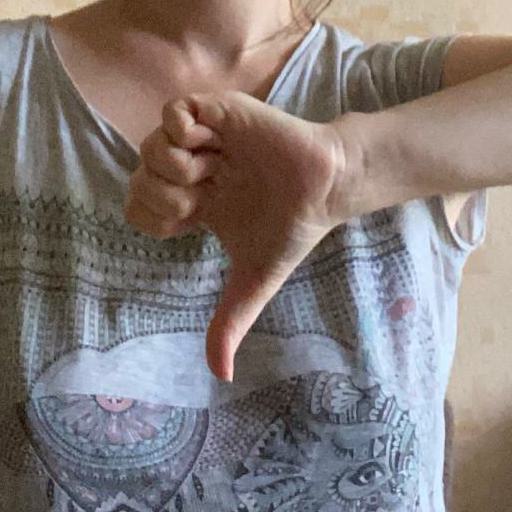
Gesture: dislike